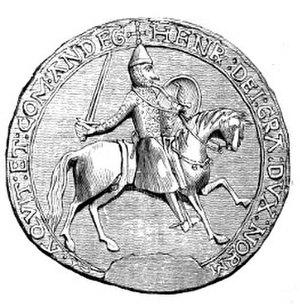
Henri II fut comte d'Anjou et du Maine, duc de Normandie et d'Aquitaine et roi d'Angleterre.